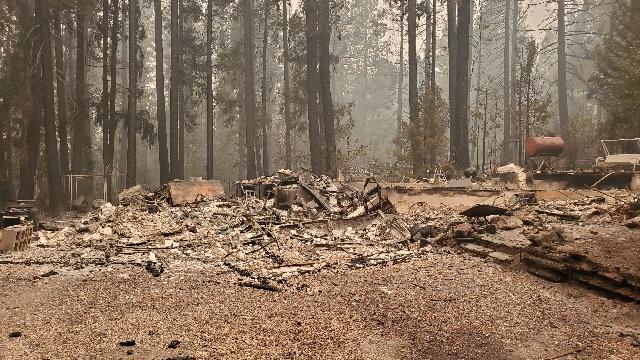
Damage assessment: destroyed